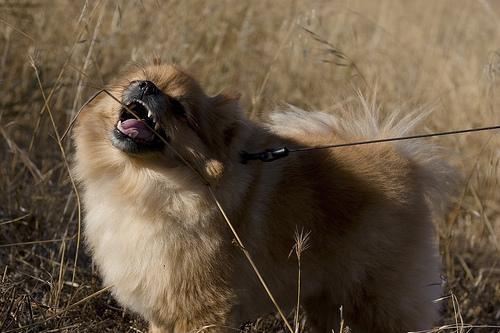
Pomeranian